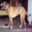
Label: dog